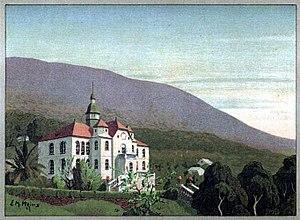
Le Kamerun est une ancienne colonie allemande située en Afrique. Le Cameroun actuel correspond, en partie, au territoire de cette colonie.